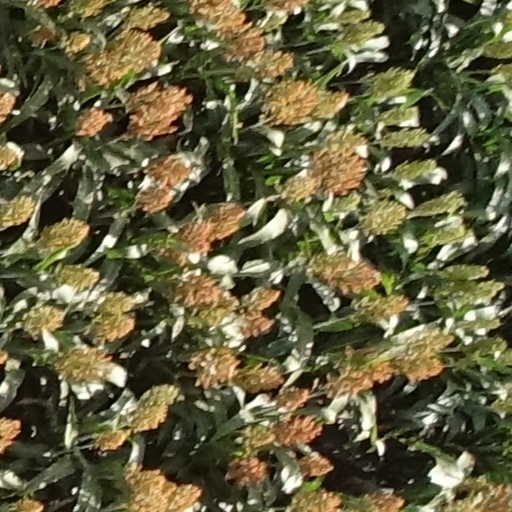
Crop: sorghum